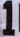
Number: 1